Christian Ludwig von Kalckstein

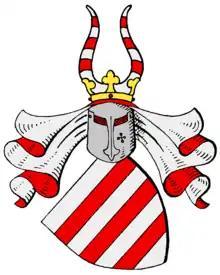
Coat of Arms of Kalckstein family

Christian Ludwig von Kalckstein (1630 – 8 November 1672) was a Prussian count, colonel, and politician who was executed for treason.